Taoism

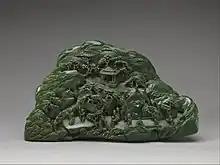
Carved Jade boulder with a Taoist paradise.

Throughout the history of Taoism, the "Tao Te Ching" has been a central text, used for ritual, self-cultivation, and philosophical purposes.